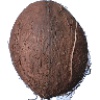
Label: Cocos 1